Ayu no Deji Deji Nikki

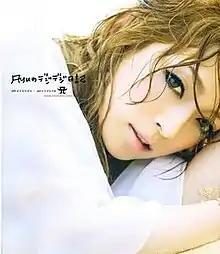
Cover of Hamasaki's photobook

Deji Deji Nikki 100 Kai Kinen! Ayumi Hamasaki Bon or Ayu no Deji Deji Nikki is a photobook by Japanese pop singer Ayumi Hamasaki. It was released on 7 April 2009. It includes Hamasaki's diary entries from "ViVi" magazine that she kept from 2001 until 2009. It also includes an interview and photos of her in a white bikini on a beach. The photobook is the first of its kind debut at Number 1 on the Oricon Book Charts with well over 100,000 copies sold.